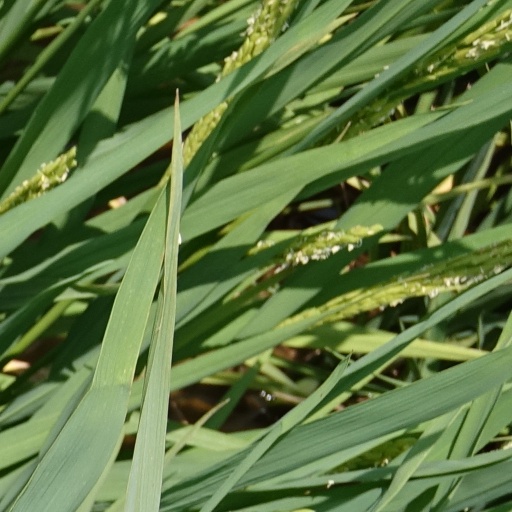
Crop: rice